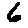
Label: 6